Gobliiins

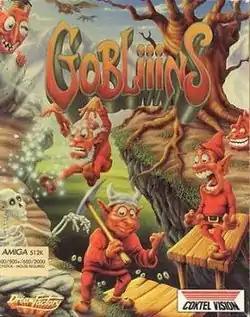
Cover art

In "Gobliiins", the player controls a team of three different goblins, each with a unique skill. The first goblin, Asgard (BoBo in the US release), is a warrior who is more brawn than brain, and whose skill is punching, causing various things to break or fall over. He is also the only one who can climb other objects than stairs and ladders. The second goblin, Ignatius (US: Hooter), is a magician who can "zap" things with magic with a wide variety of usually unexpected effects, which include objects moving, growing, or coming alive. The third, Oups (US: Dwayne), is a technician and is the only one of the three that can pick up and use items.